Paul Krugman

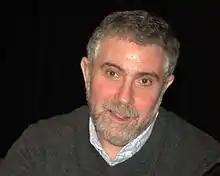
Krugman at the 2010 Brooklyn Book Festival

Krugman modeled a 'preference for diversity' by assuming a CES utility function like that in a 1977 paper by Avinash Dixit and Joseph Stiglitz. Many models of international trade now follow Krugman's lead, incorporating economies of scale in production and a preference for diversity in consumption. This way of modeling trade has come to be called New Trade Theory.